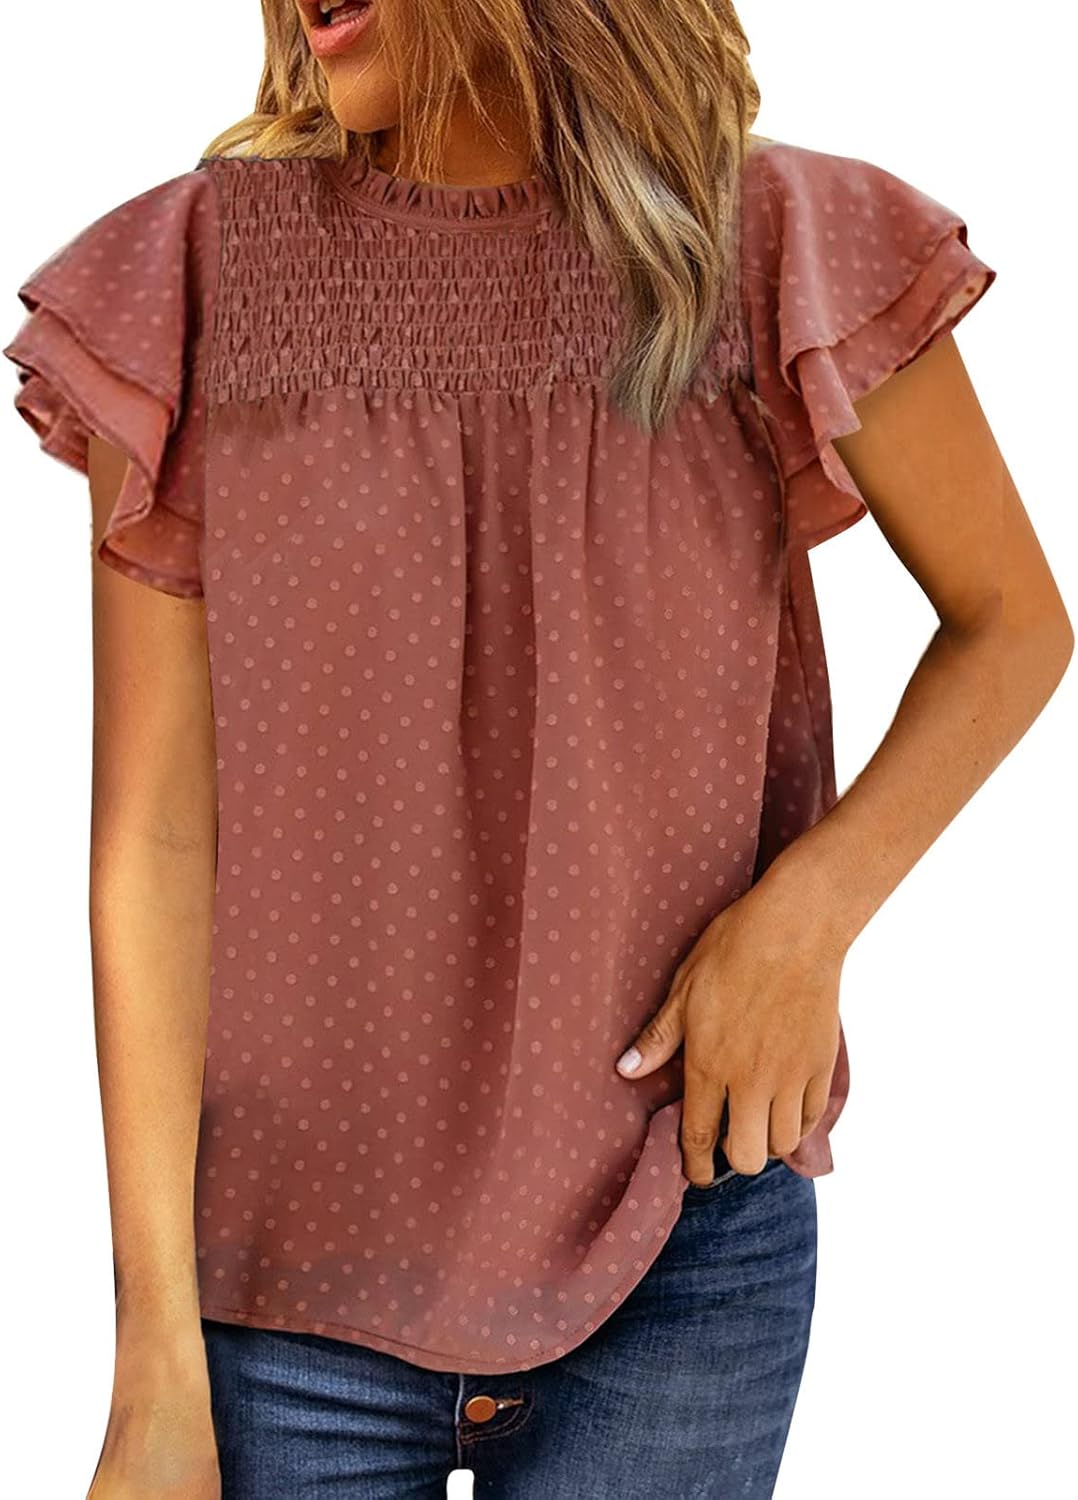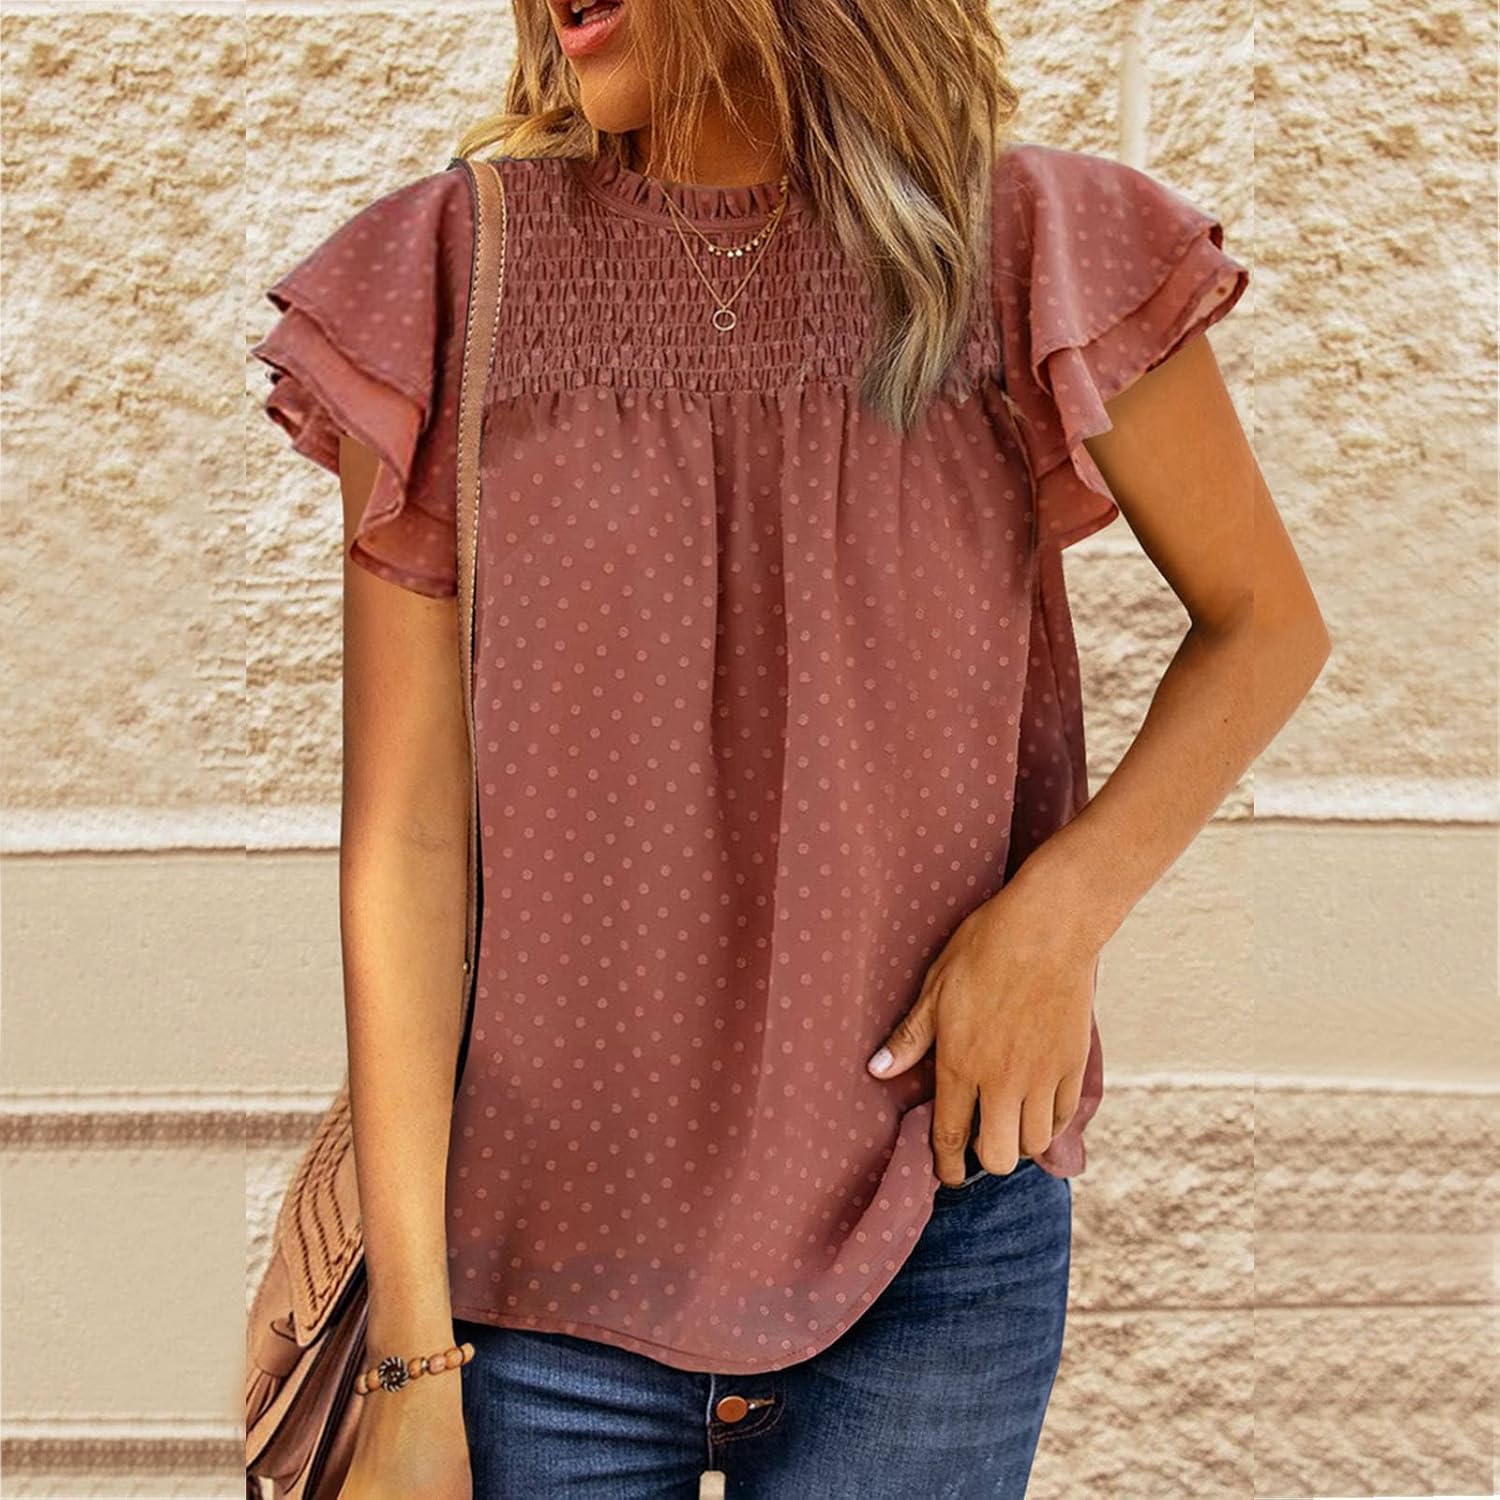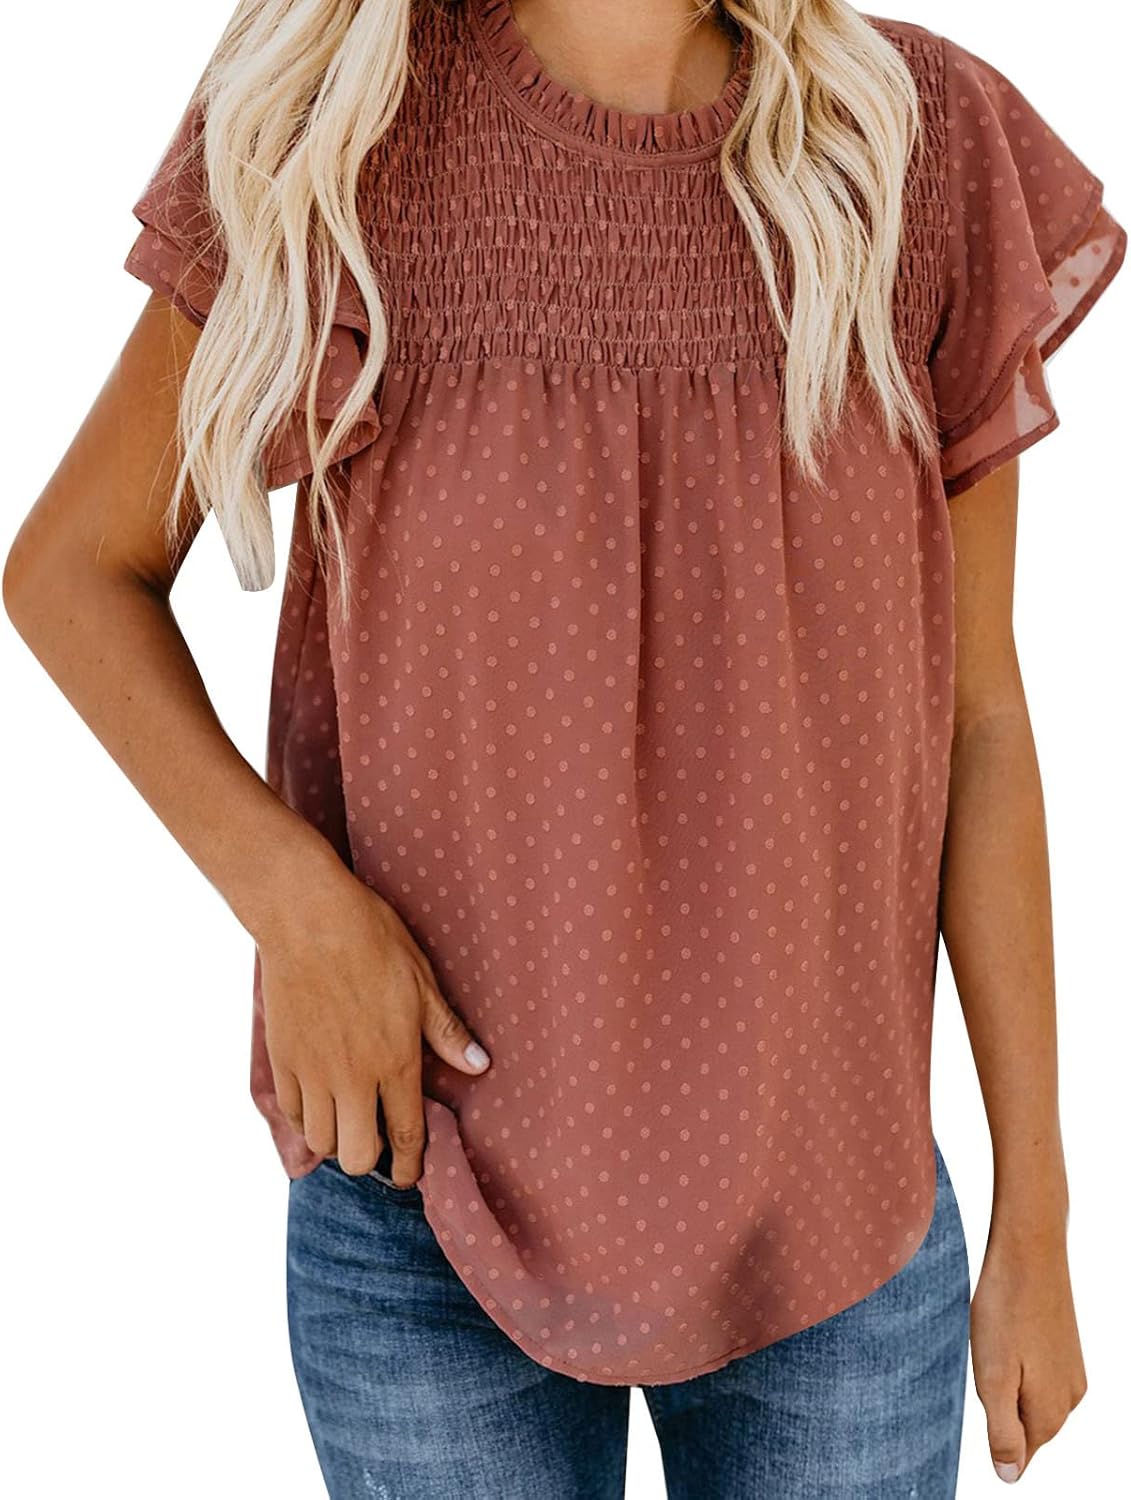
KIOCK Womens Tops Women Casual Blouse Chiffon Office Fashion Casual Short Sleeve Shirts Casual Comfortable Tops Slim Fit Blouse
Category: AMAZON FASHION
Features: 1.It is made of high quality materials,durable enought for your daily wearing 2.fashion, manual design make you more attractive 3.Well designed,relaxed, makes you more attractive 4.Comfortable and relaxed, so you wear more comfortable 5.Great for Casual,daily,entertainment,I am sure you will like it! Product information: Season:All season Gender:Women Occasion:Daily Material:Polyester Pattern Type:Floral Print Style:Casual,Fashion Sleeve length:Long Fit:Fits ture to size Thickness:Slim How to wash:Hand wash Cold,Hang or Line Dry What you get:1PC Women TopSize Chart:Size:S==Bust:97cm/38.19''==Length:66cm/25.98''==Shoulder:37cm/14.57''Size:M==Bust:102cm/40.16''==Length:68cm/26.77''==Shoulder:38cm/14.96''Size:L==Bust:107cm/42.13''==Length:70cm/27.56''==Shoulder:39cm/15.35''Size:XL==Bust:115cm/45.28''==Length:72cm/28.35''==Shoulder:41cm/16.14''Size:XXL==Bust:123cm/48.43''==Length:74cm/29.13''==Shoulder:43cm/16.93''
Features: Cotton Blend | Pull On closure | Hand Wash Only | ✿compression shirt white long sleeve crop top plus size sexy tops long sleeve going out tops for women long tank tops for women lace tank top women blouse nursing shirts collared shirts for women cat shirt white sweatshirt women black top plus size tunic tops for women crewneck sweatshirt red tops for women vintage t shirts womens business casual tops womens tops long sleeve white crewneck sweatshirt long sleeve black shirt women summer tops white tshirts for womens cotton basic tops for women | ✿sweatshirt women t shirt dress women crochet tops for women aesthetic shirts womens workout tank tops women blouses and tops fashion swim shirt women 49ers shirts for women flannel shirts womens athletic tops bride shirt long sweatshirts for women oversized crewneck sweatshirt crewneck sweatshirts vintage womens night shirts for sleeping white v neck tshirt women black dress shirt golden girls shirt for women mom shirt oversized button down shirts for women short sleeve workout tops for women | ✿funny t shirts for women silk tops for women sweat shirt purple sweatshirt maternity t shirts women's blouses nursing sweatshirt womens scrub tops red blouse cat shirts winter shirts for women leather top leather tops for women women flannel shirts oversized tshirt system of a down shirt long flannel shirt women kids white tshirt womens oversized tshirts essential sweatshirt white tshirt golf shirts women long sleeve t shirts for women black dress shirt women plus size maternity tops | ✿women denim shirt red sweatshirt women long sleeve running shirts women tie dye shirt women black tops for women sexy satin shirts for women sherpa lined sweatshirt women black off the shoulder tops athletic long sleeve shirt women white tee women shirt long sleeve crop top workout mom shirts for women green crop top womens sleeveless tops brown long sleeve shirt women long sleeve tshirts shirts for women maternity scrub top jean shirt for women women thermal top tank tops for women loose fit | ✿green blouses for women queen shirt one piece shirt swim shirts for women long shirts work shirt year of tiger tshirt cat shirts quarter zip sweatshirt teacher sweatshirt shirts for leggings for women casual shirts for women black shirt women plus size button down shirts for women blouse for women womens plus size sweatshirts nurse shirts for women blank t shirts gothic shirt oversized tshirt for women women long sleeve shirt long sleeve compression shirts for women heated shirt women